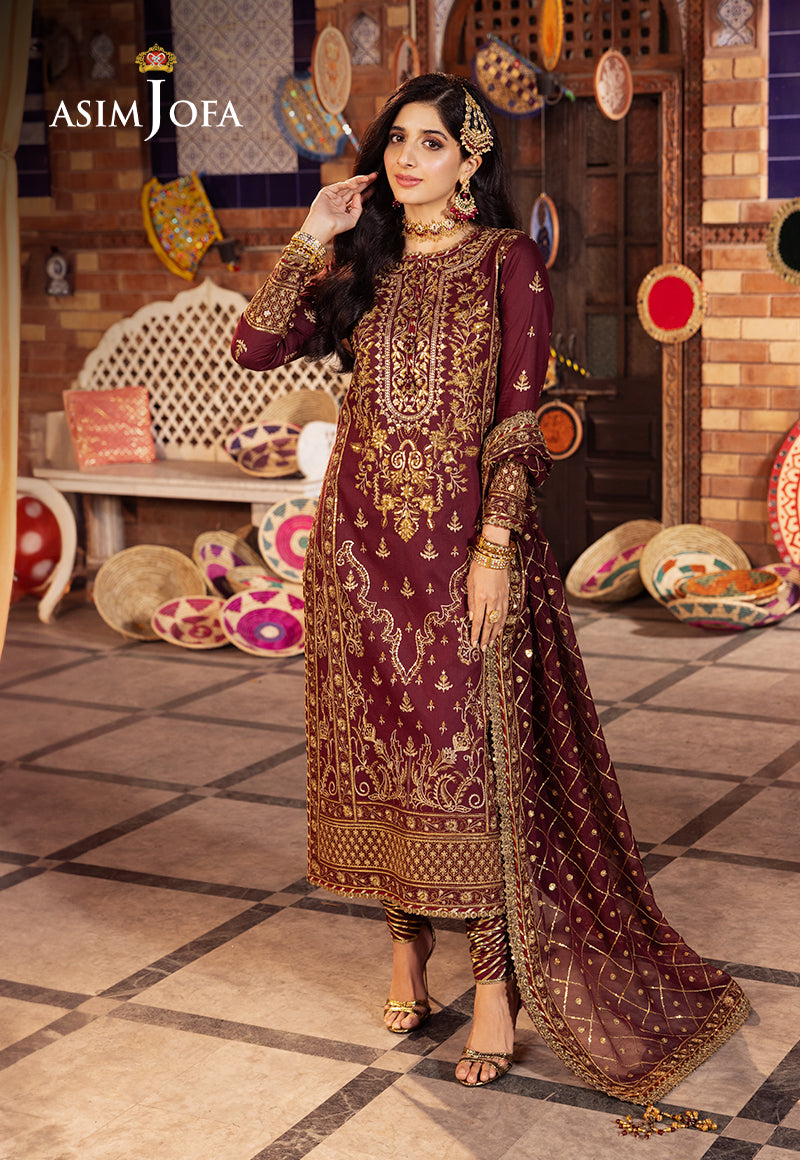
burgundy embroidered salwar suit